Isle of Wight official football team

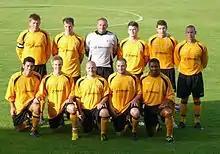
Starting XI in the 2011 Island Games football final held at St Georges Park, Newport, Isle of Wight vs Guernsey

Squad was picked for the 2023 Island Games in July 2023. The side was managed by Tom McInnes.